Hiram Pratt

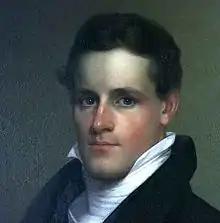
Portrait of Hiram Pratt

Hiram Pratt (June 28, 1800 – April 27, 1840) was an American politician and mayor of Buffalo, New York, serving 1835–1836 and 1839–1840.